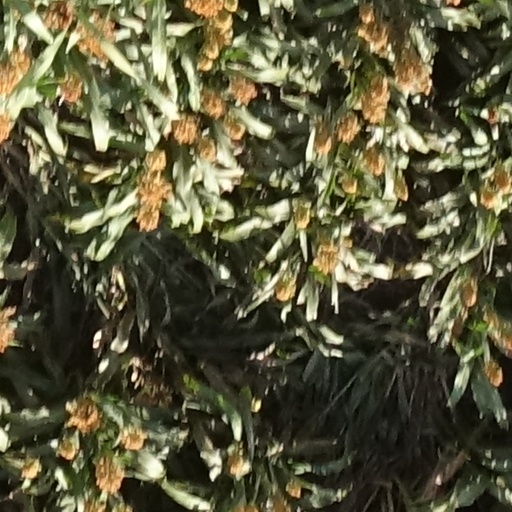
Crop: sorghum